Museum of Fine Arts of Seville

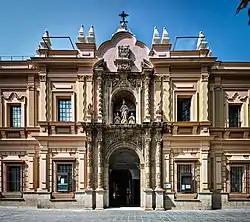
Façade of the Museum of Fine Arts of Seville

The Museum of Fine Arts of Seville is a museum in Seville, Spain, a collection of mainly Spanish visual arts from the medieval period to the early 20th century, including a choice selection of works by artists from the so-called Golden Age of Sevillian painting during the 17th century, such as Murillo, Zurbarán, Francisco de Herrera the younger, and Valdés Leal.